Bracy Clark

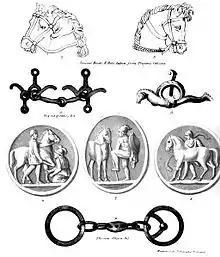
Illustrations from Bracy Clark, "A Treatise on the Bits of Horses Chalinologia" (1835).

He was listed as a contributor to "Rees's Cyclopædia". Articles attributed to him include "Anatomy of the Horse", "Bits", "Bleeding", "Blindness" etc.